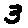
Label: 3